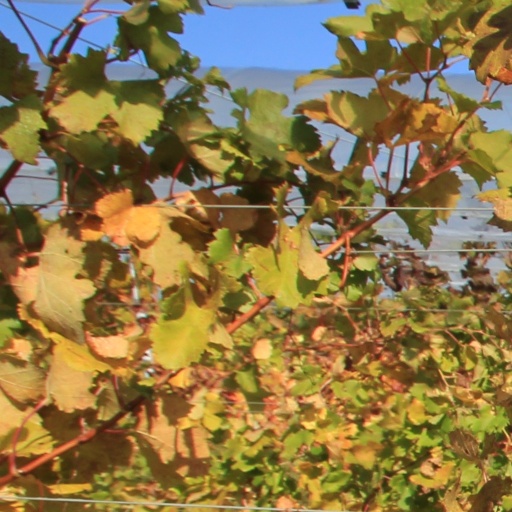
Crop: grape